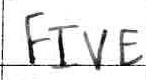
Label: five